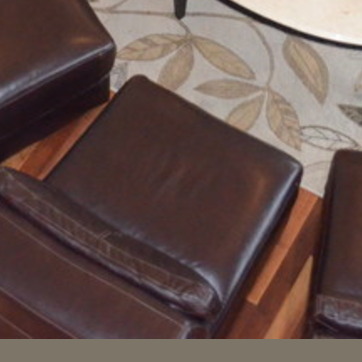
Material: leather